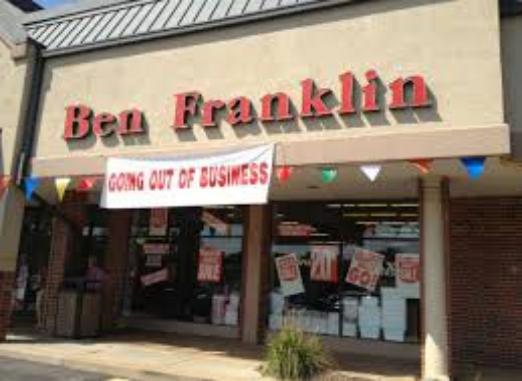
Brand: Ben Franklin Stores
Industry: Necessities